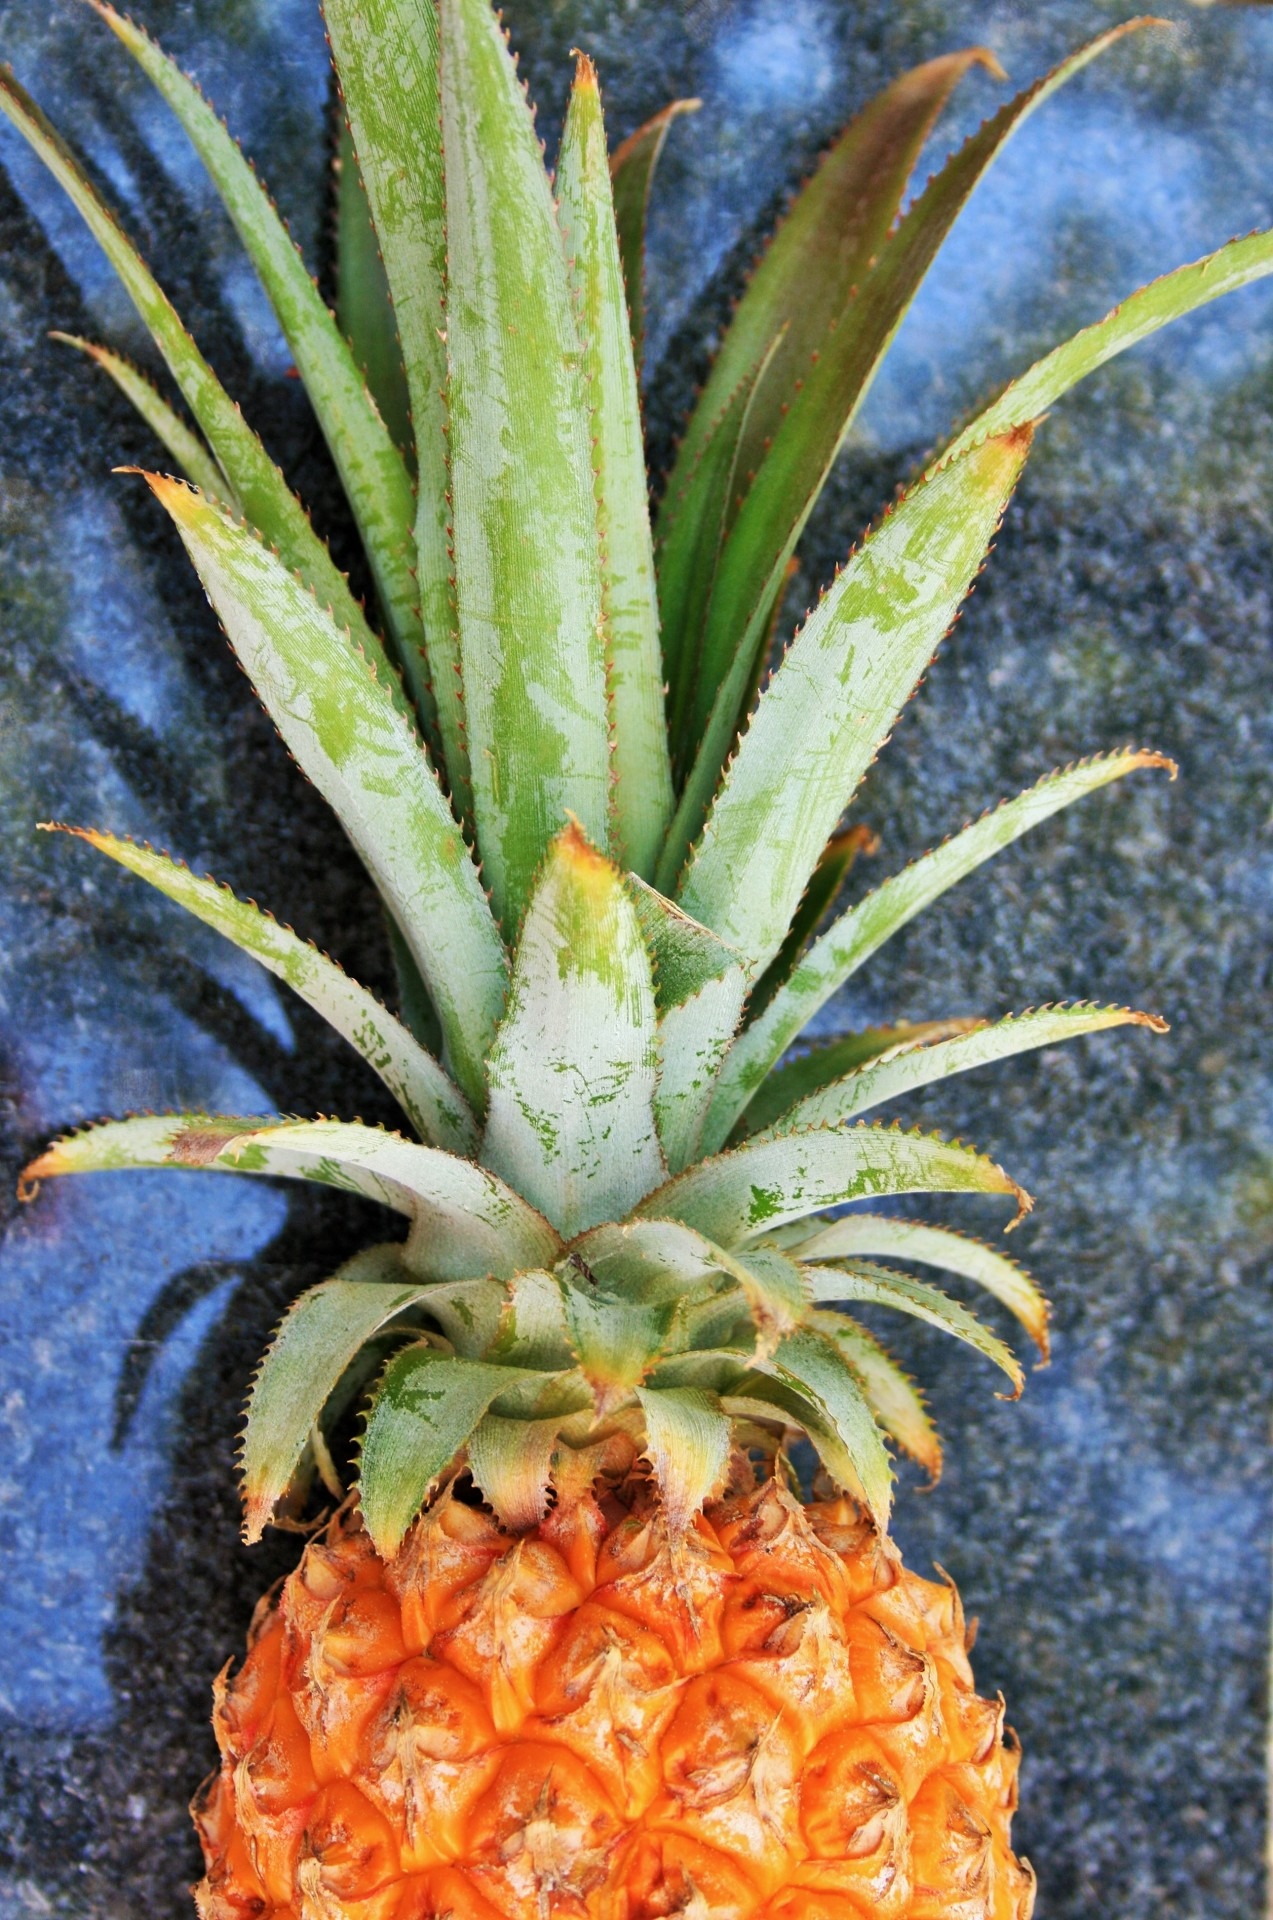
plant, fruit, flower, food, produce, tropical, rough, botany, yellow, pineapple, skin, aloe, flowering plant, bromeliaceae, land plant, diamond pattern